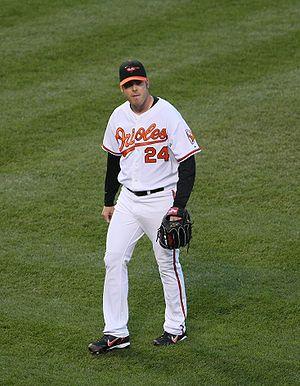
Adam Thomas Eaton est un lanceur droitier de baseball ayant joué dans les Ligues majeures de 2000 à 2009.